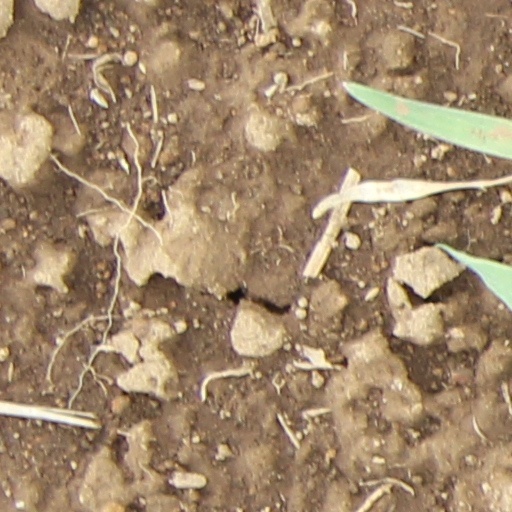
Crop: wheat